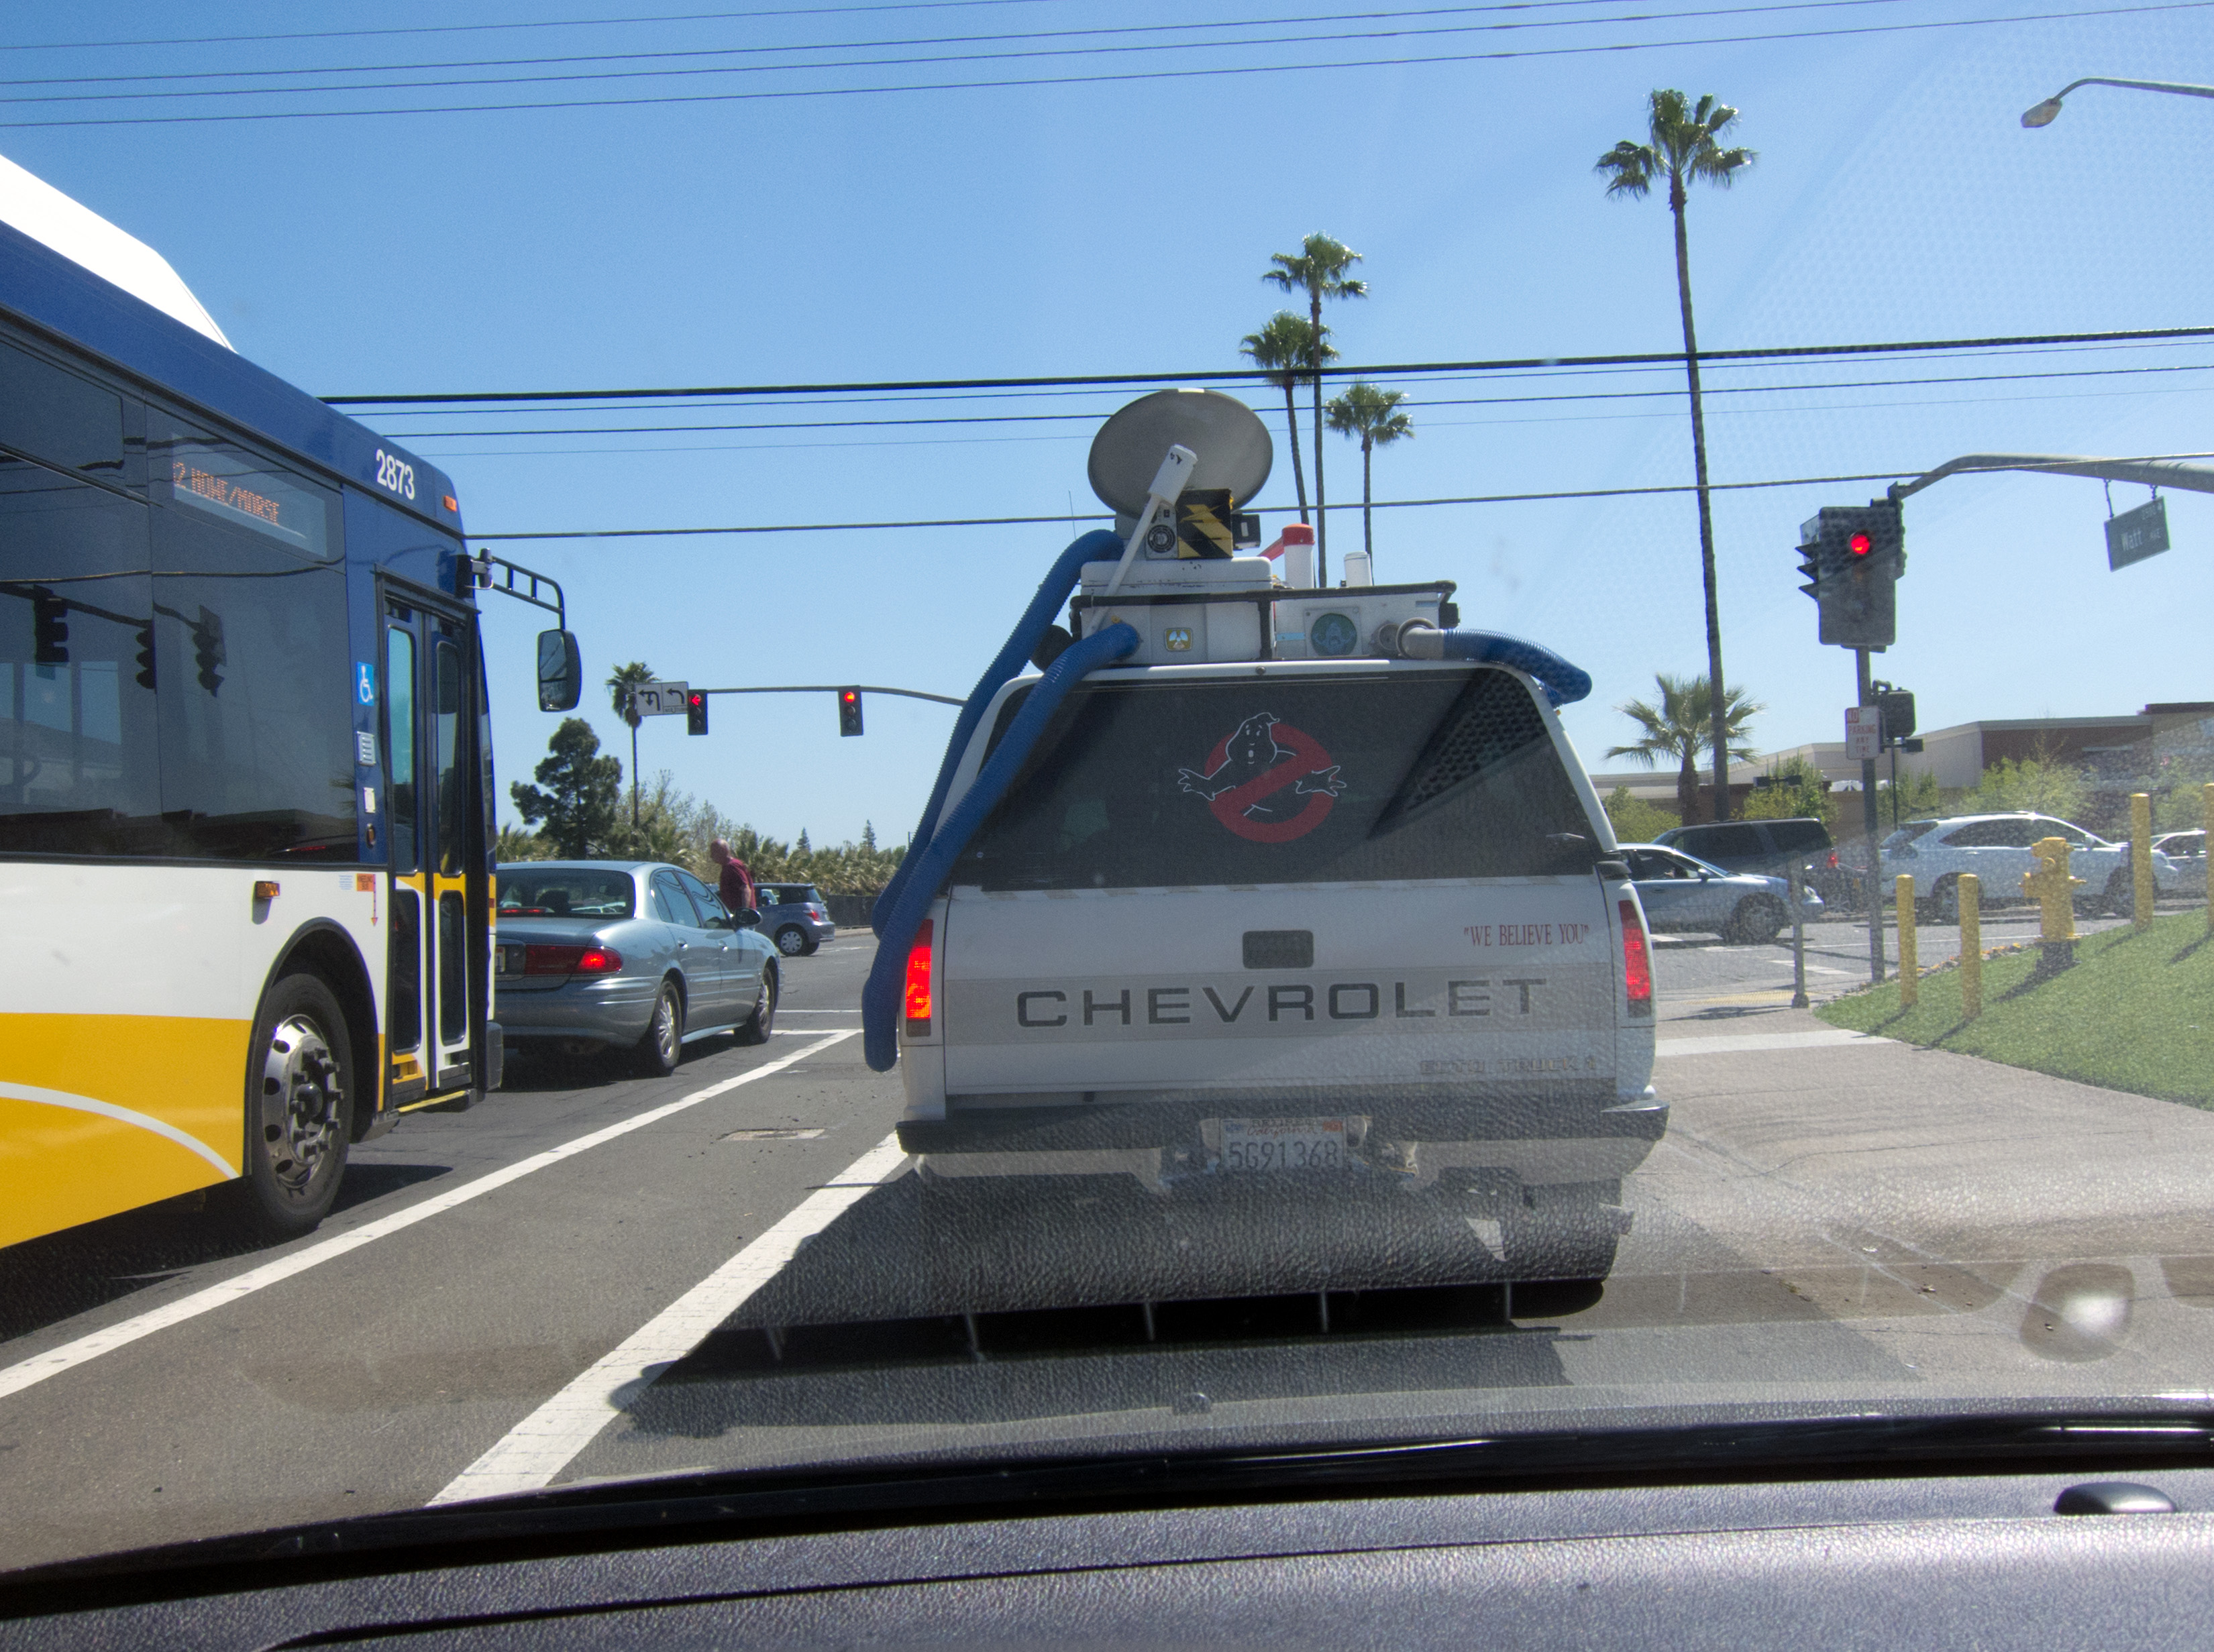
traffic, highway, urban, transport, vehicle, lane, bus, cosplay, wattave, ghostbusters